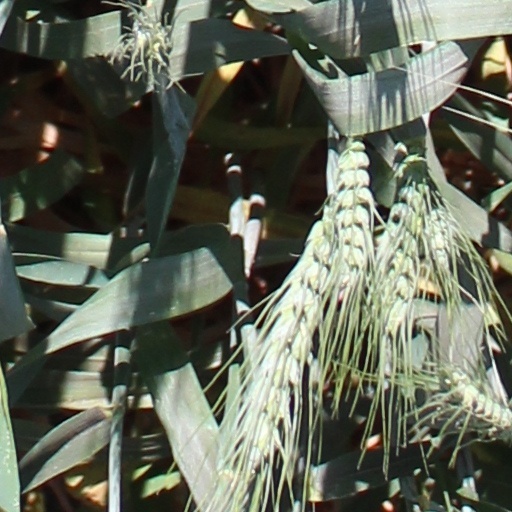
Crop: wheat